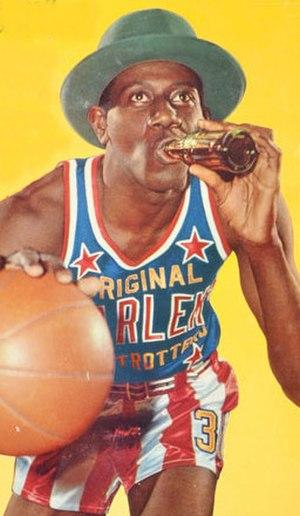
Reece « Goose » Tatum est un joueur de basket-ball et de baseball américain né le 31 mai 1921 à El Dorado dans l'Arkansas et décédé le 18 janvier 1967 à El Paso au Texas.